History of rail transport in Cameroon

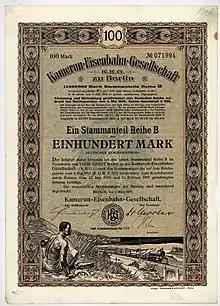
Share of the Kamerun-Eisenbahn-Gesellschaft, issued 1 March 1907

The topography of Cameroon was unfavourable for railway construction: mountains and a dense forest belt in the hinterland of the largest port, Douala, long prevented the entry of Cameroon into the railway era.